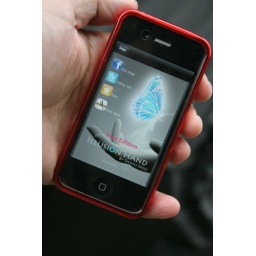
Out of the box in it's red jacket.